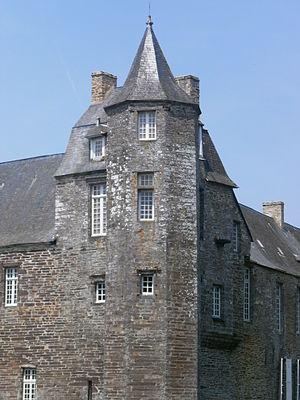
Château de Trécesson, Campénéac, Porhoët
Le château de Trécesson, qui a conservé son aspect médiéval, est l'un des plus impressionnants châteaux de Bretagne. Ses imposants murs de schiste rougeâtre se reflètent dans les eaux de l’étang qui l’entoure. Il est situé sur la commune de Campénéac à proximité de la forêt de Paimpont-Brocéliande et en bordure du camp de Coëtquidan. C’est une propriété privée.